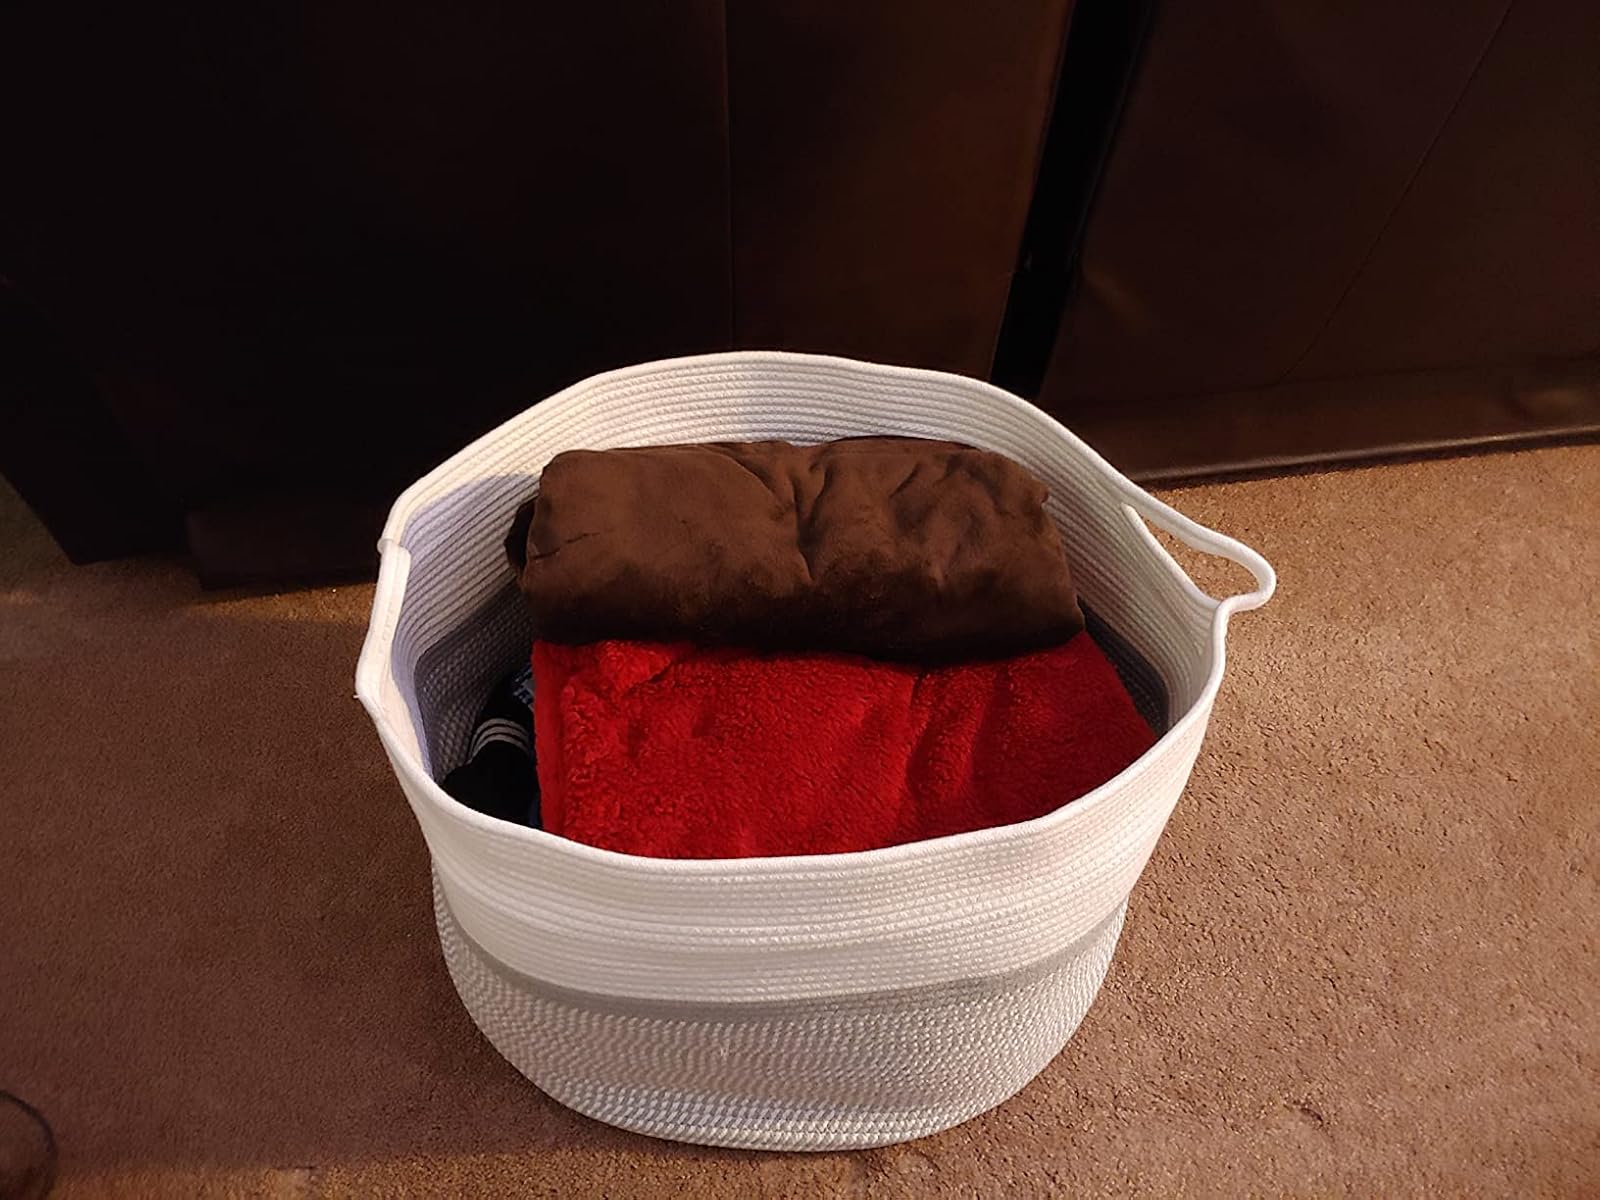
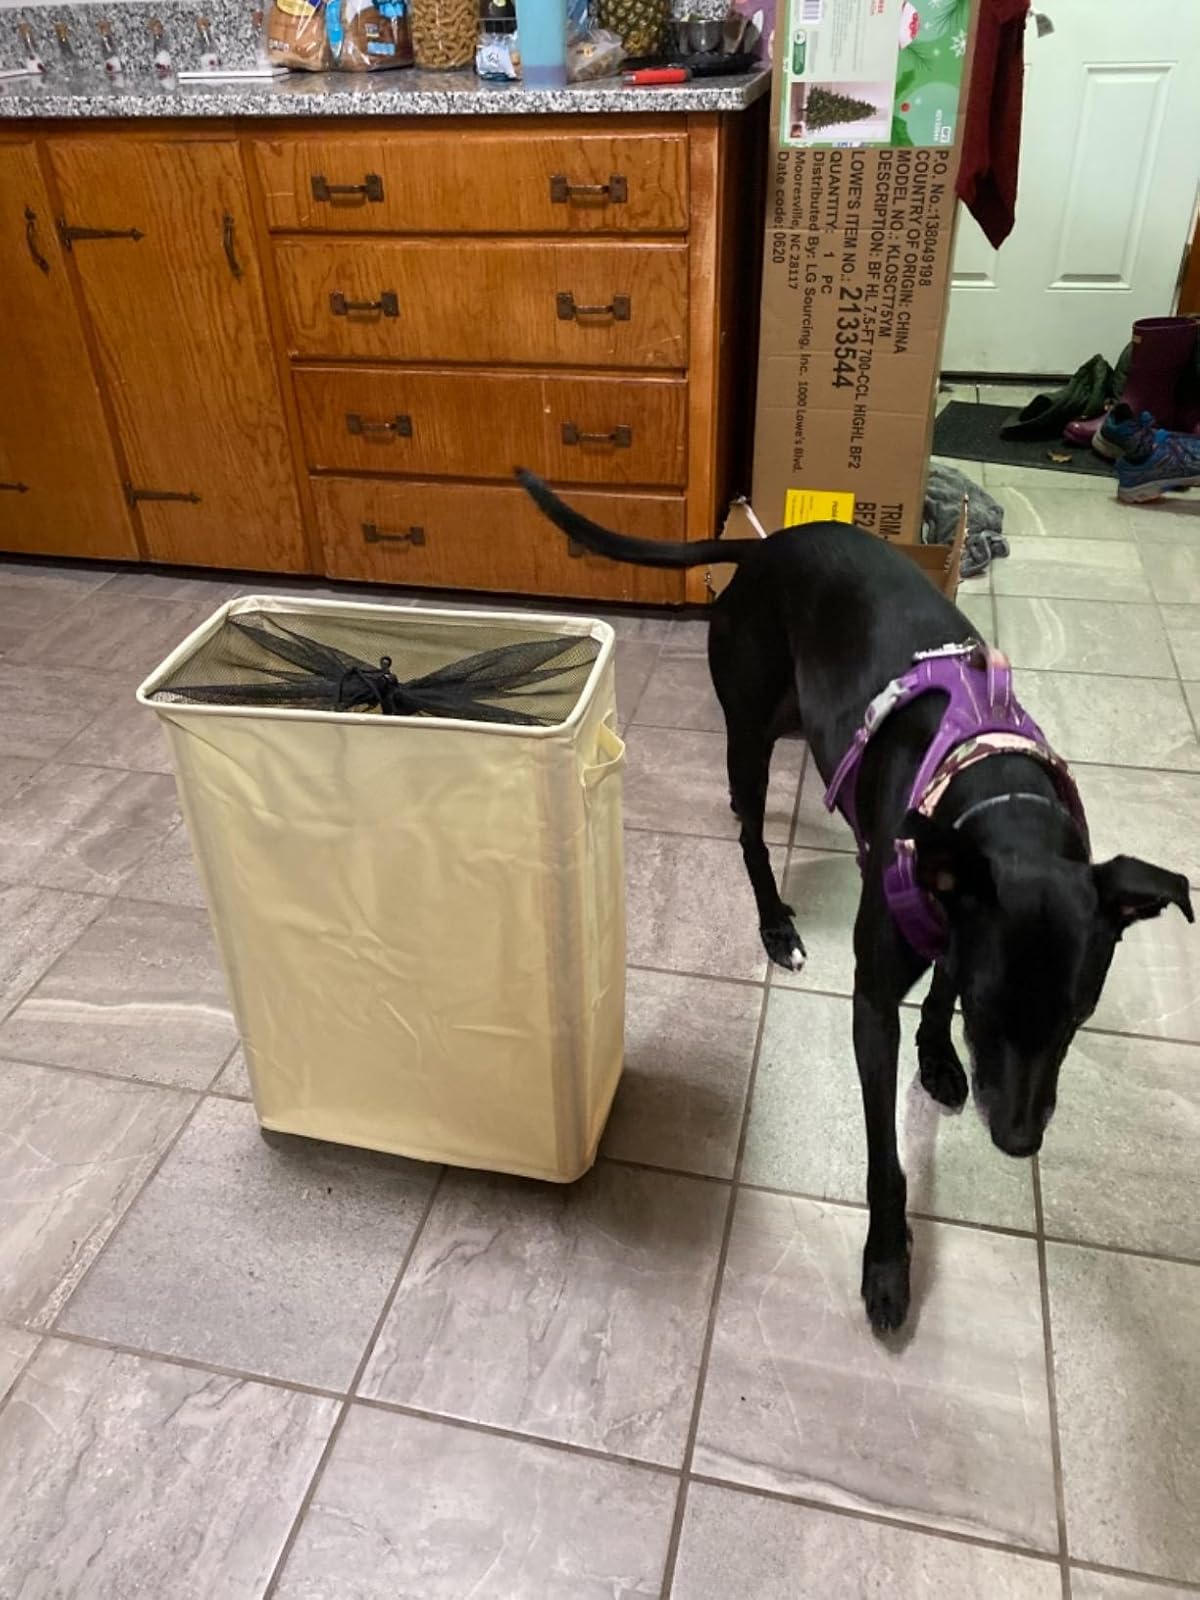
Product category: items_hamper
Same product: no